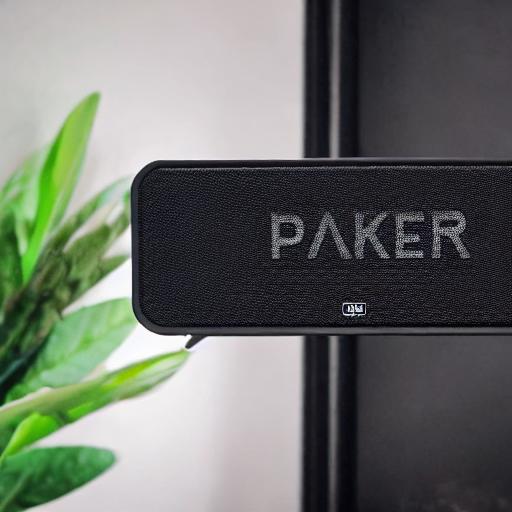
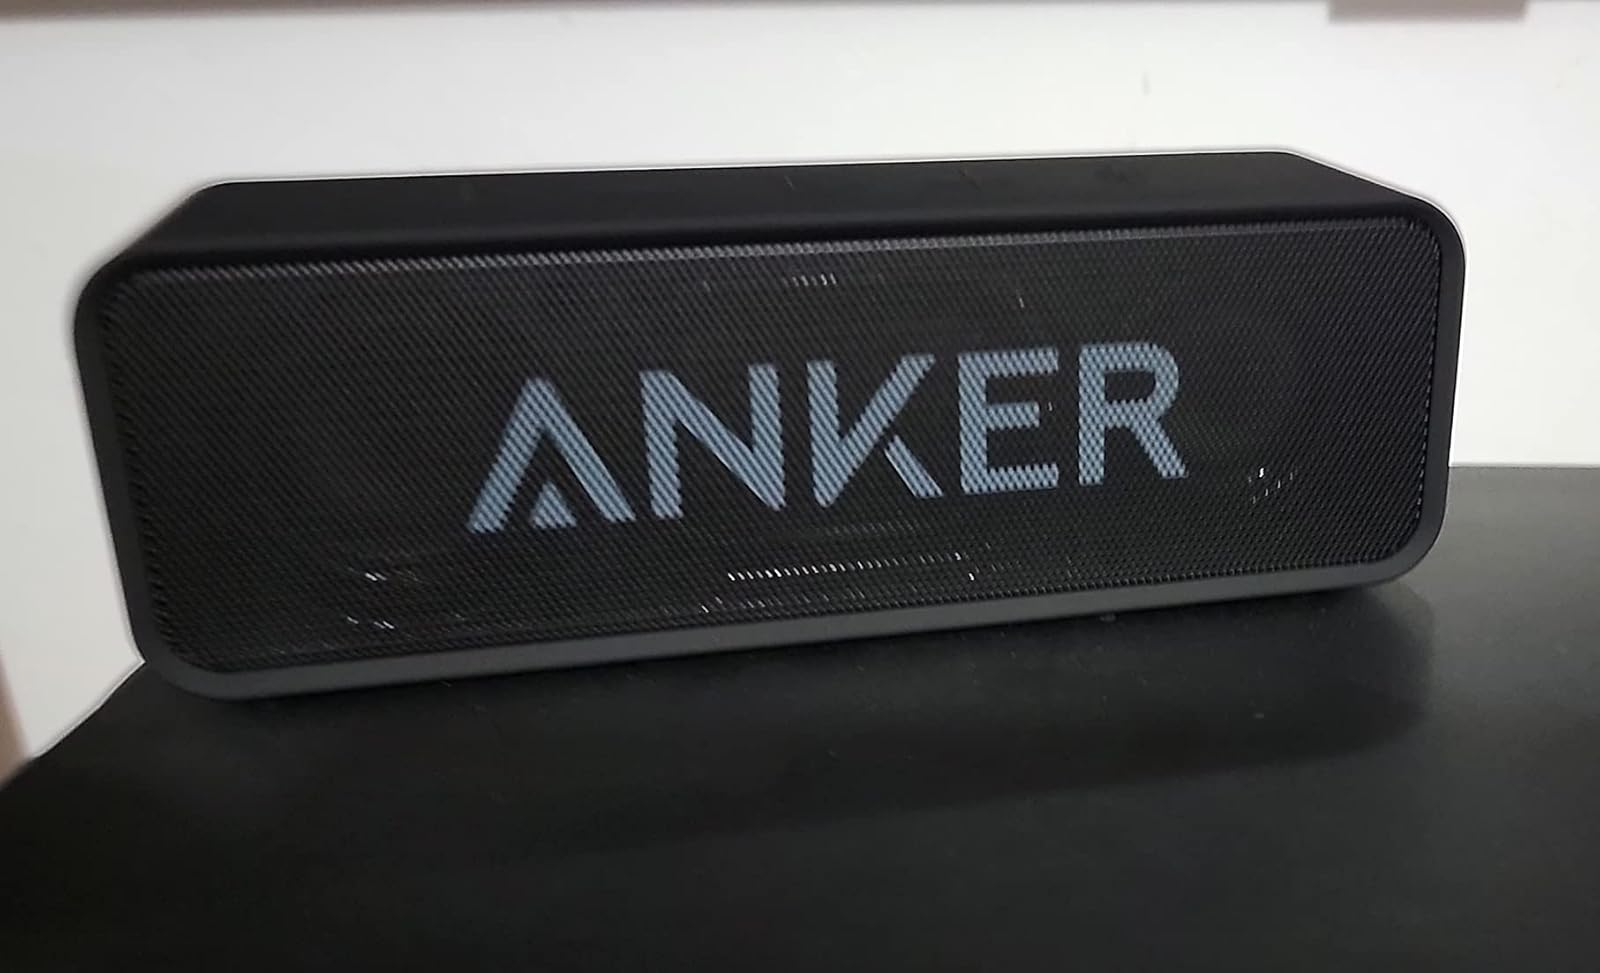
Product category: speaker
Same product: no